Prabhjot Singh (physician)

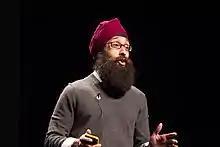
Singh in 2013

Prabhjot Singh (born August 20, 1982) is an American scientist, physician and healthcare researcher.